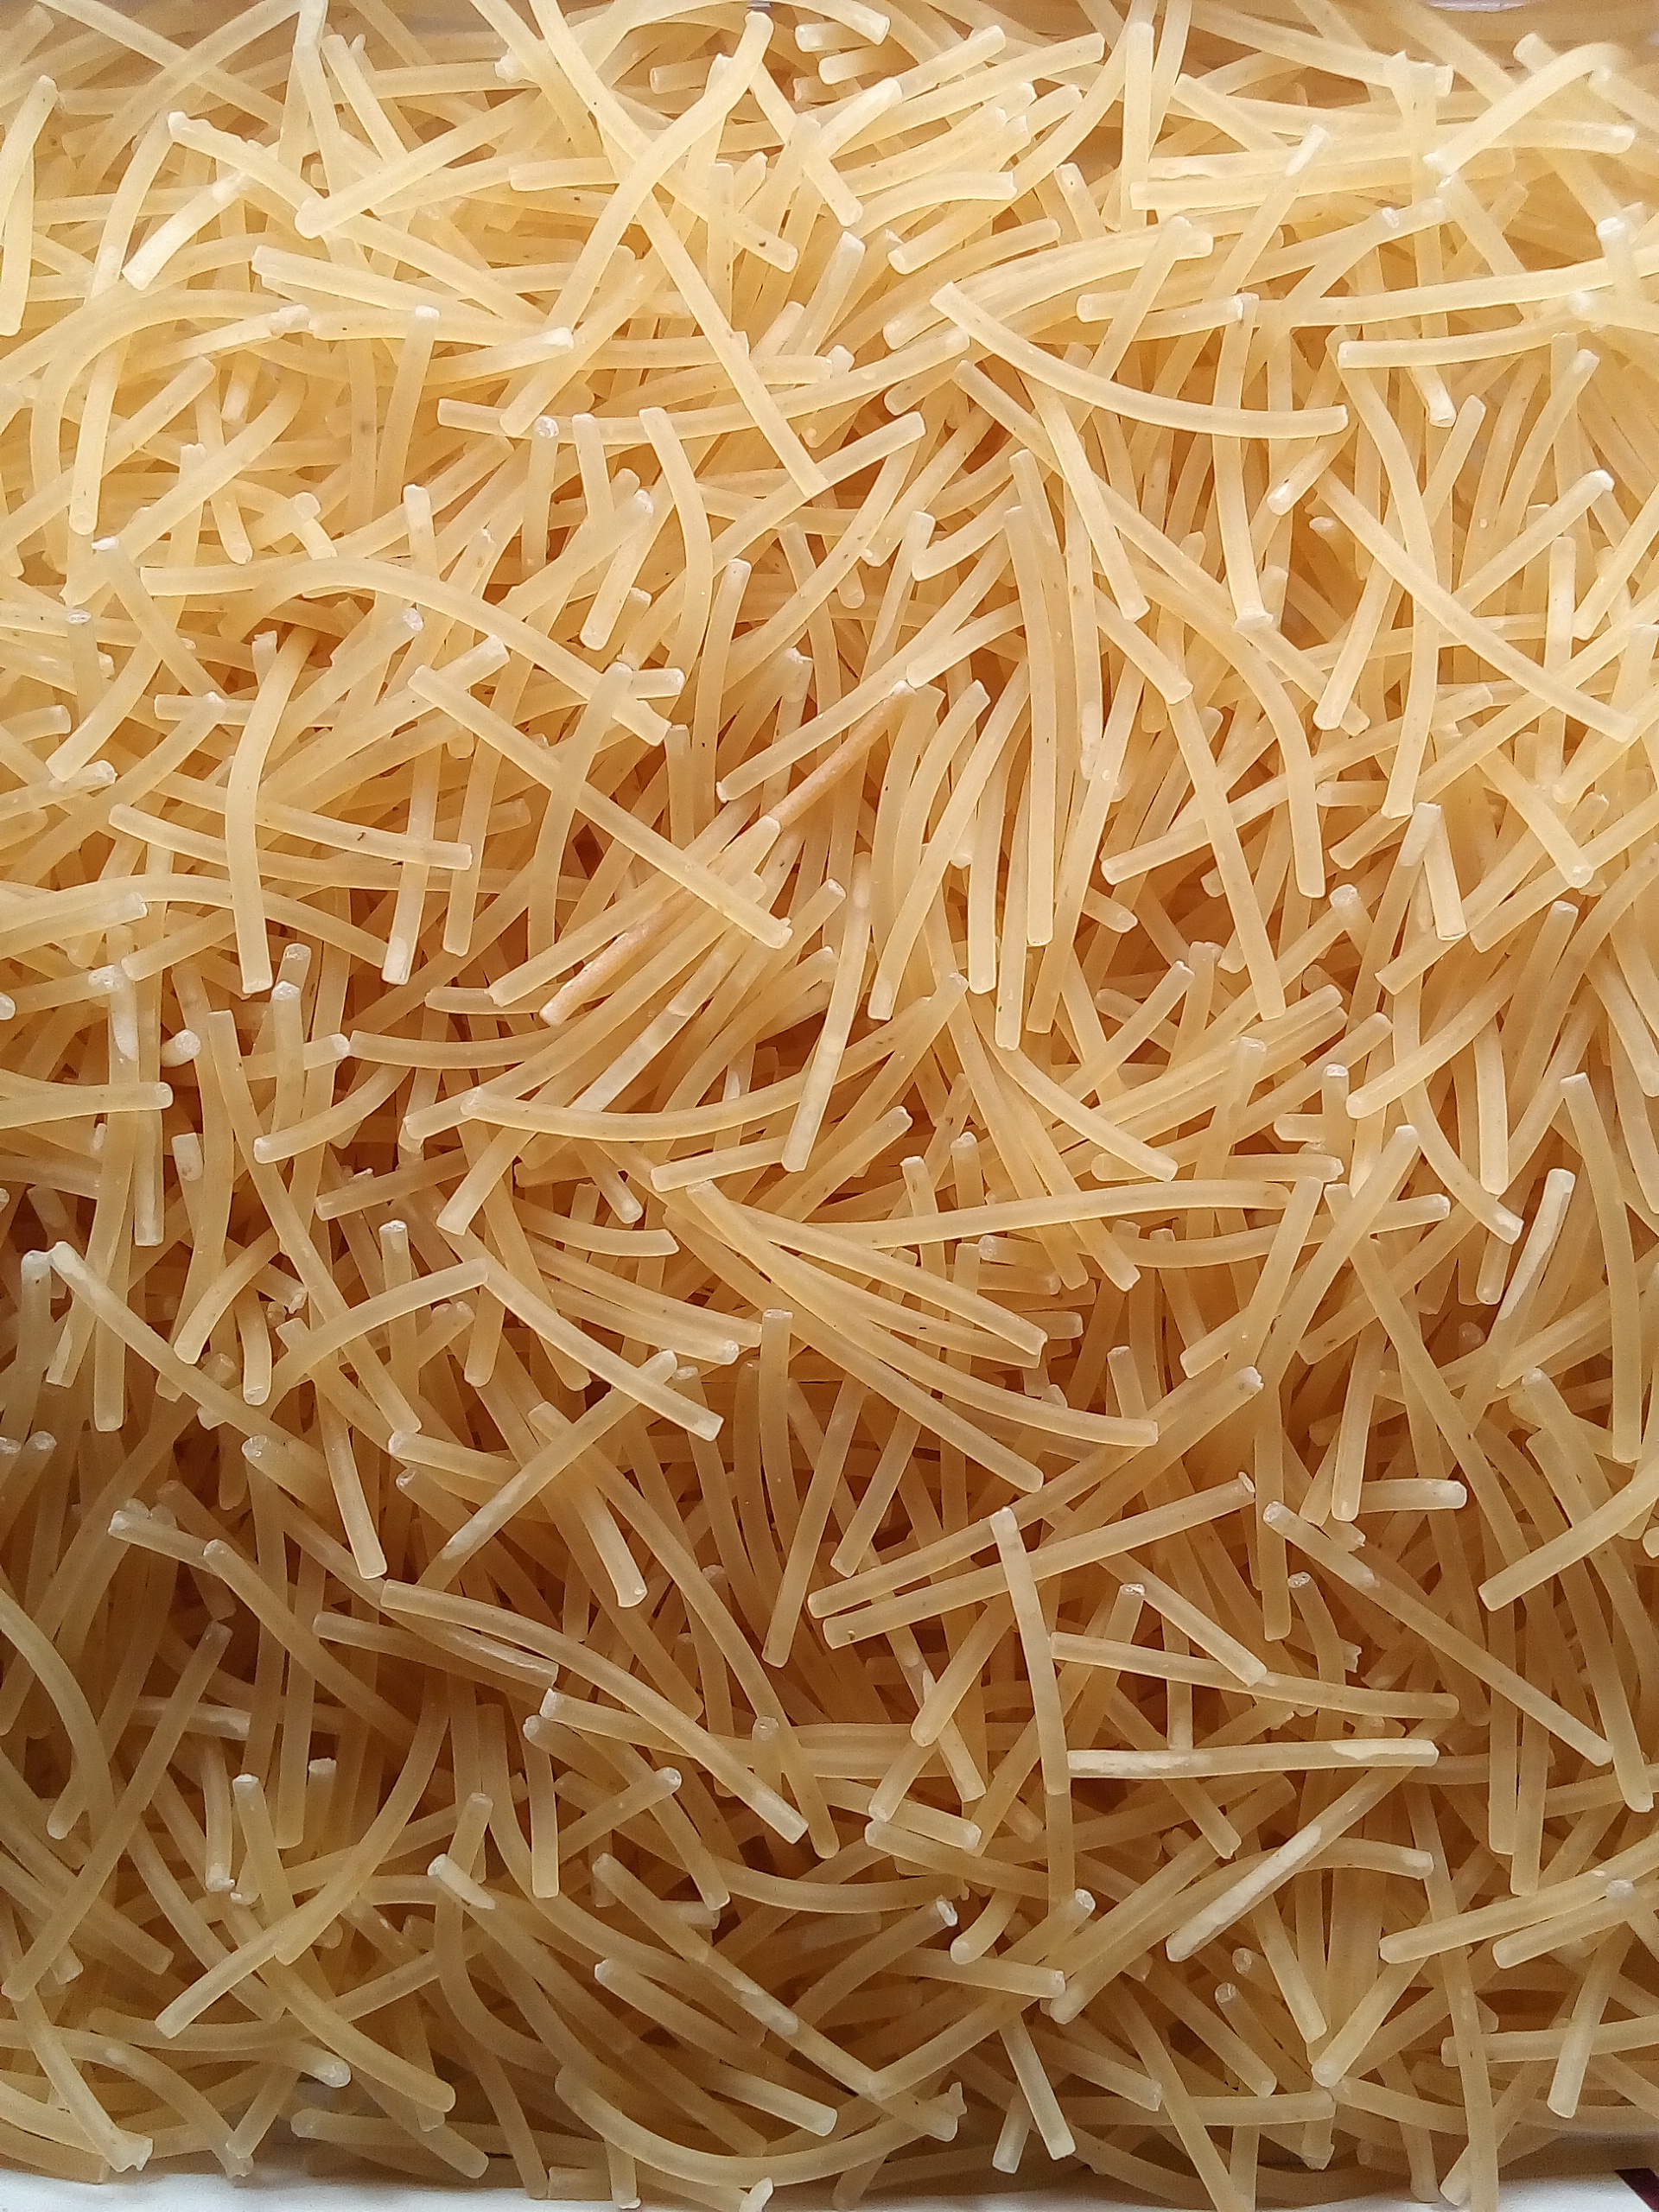
Rice seed variety: Unknown